Robert Lafrenière

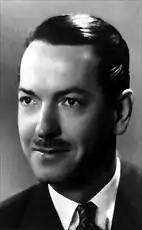

Robert B. Lafrenière (7 March 1924 – 27 November 2012) was a Progressive Conservative party member of the House of Commons of Canada. He was a lawyer by career.